United Nations Security Council Resolution 410

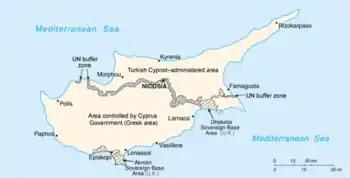
Divided Cyprus

United Nations Security Council Resolution 410, adopted on June 15, 1977, noted a report of the Secretary-General that, due to the existing circumstances, the presence of the United Nations Peacekeeping Force in Cyprus would continue to be essential for a peaceful settlement. The Council expressed its concerns regarding actions which could heighten tensions, and asked the Secretary-General to report back again before November 30, 1977 to follow the implementation of the resolution.